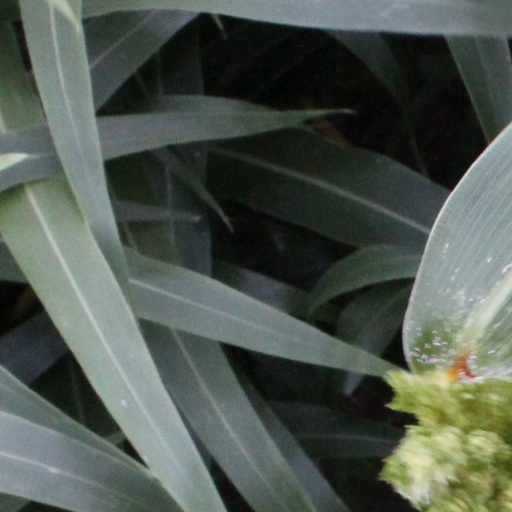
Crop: sorghum